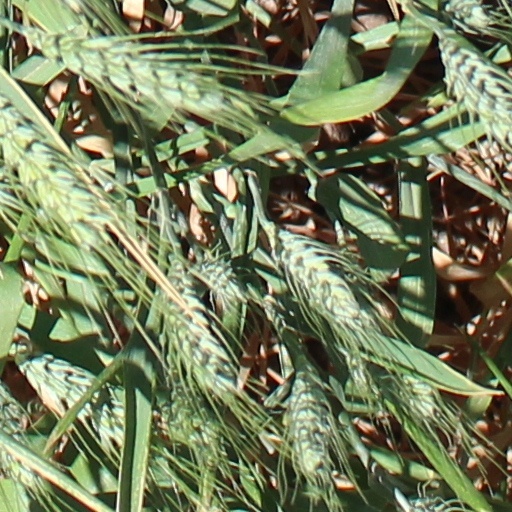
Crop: wheat